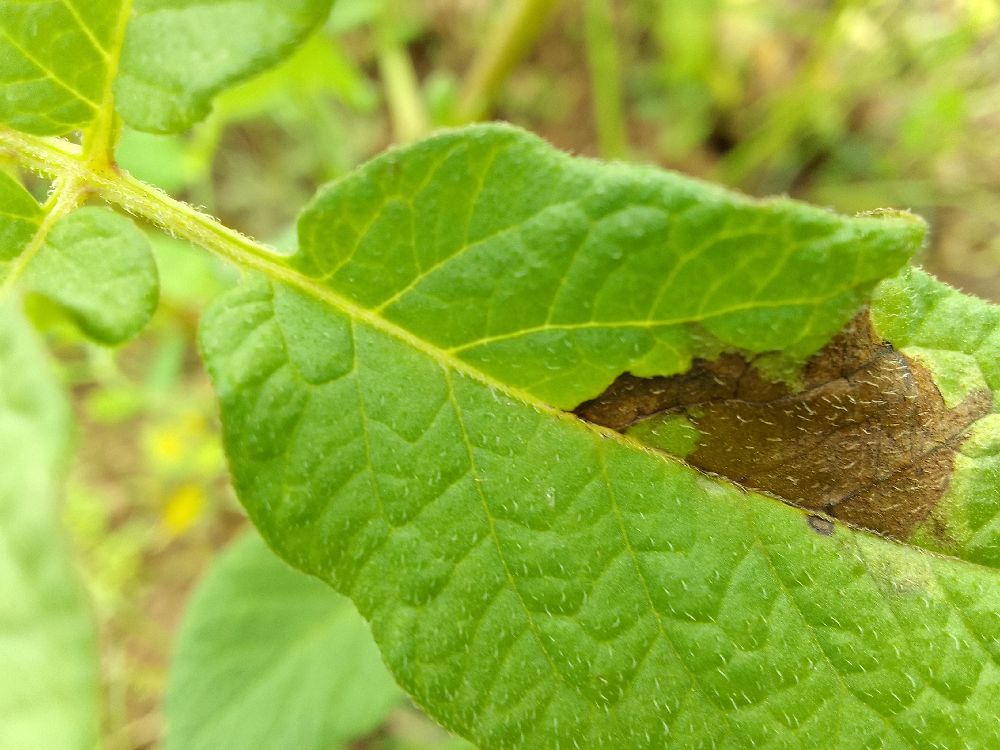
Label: Late blight